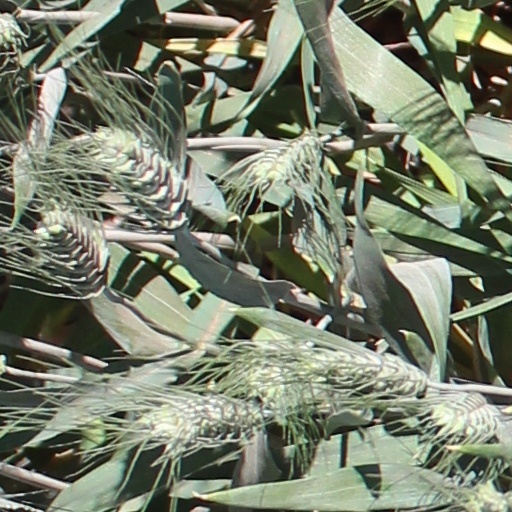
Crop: wheat